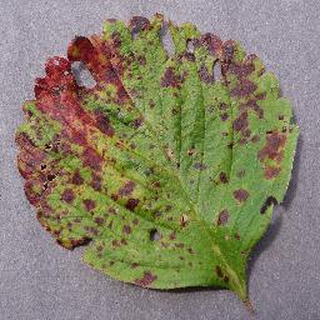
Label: strawberry_leaf_scorch